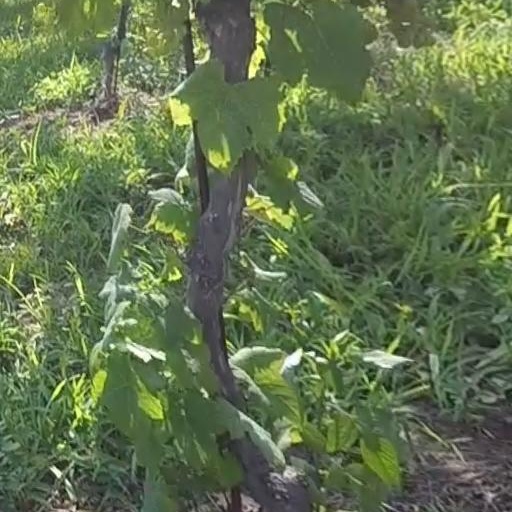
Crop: grape